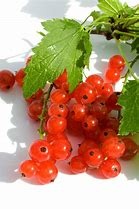
Label: redcurrant